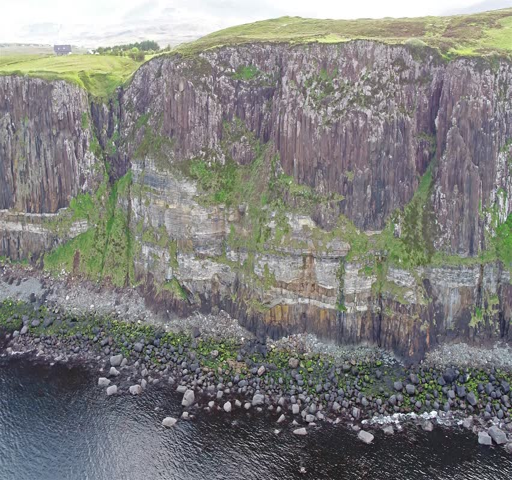
cinematic aerial shot of the dramatic coastline at the cliffs close to the famous waterfall